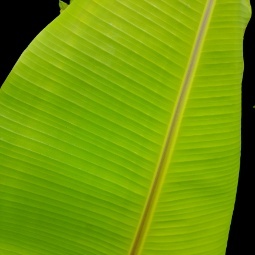
Label: Zinc